US Senate career of Strom Thurmond

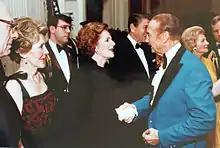
Margaret Thatcher and Thurmond at a state dinner in 1981

In 1970, African-Americans constituted about 30 percent of South Carolina's population. After the Voting Rights Act of 1965, African Americans were legally protected in exercising their constitutional rights to register and vote in South Carolina.